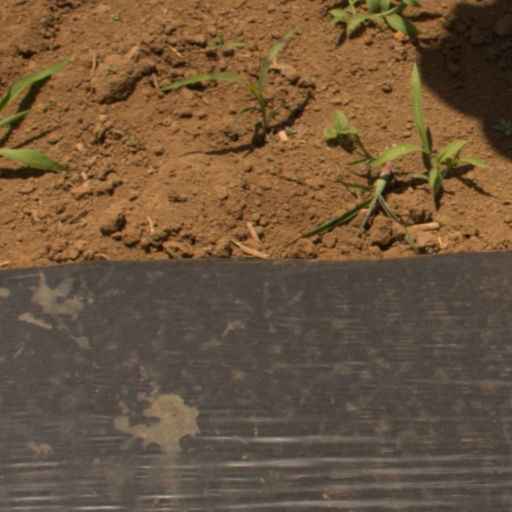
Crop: Jerusalem artichoke